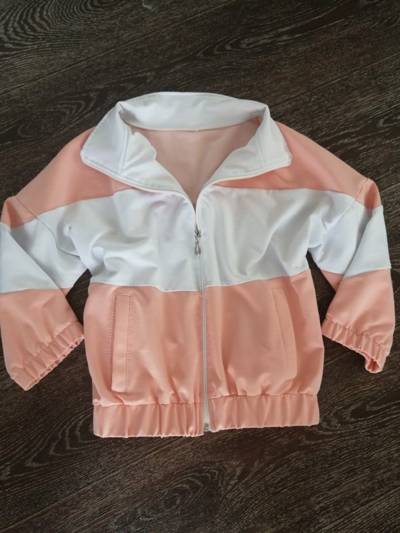
Waste category: clothes